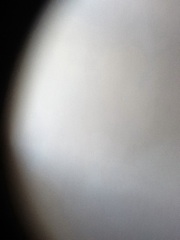Question: What is this?
Answer: unanswerable